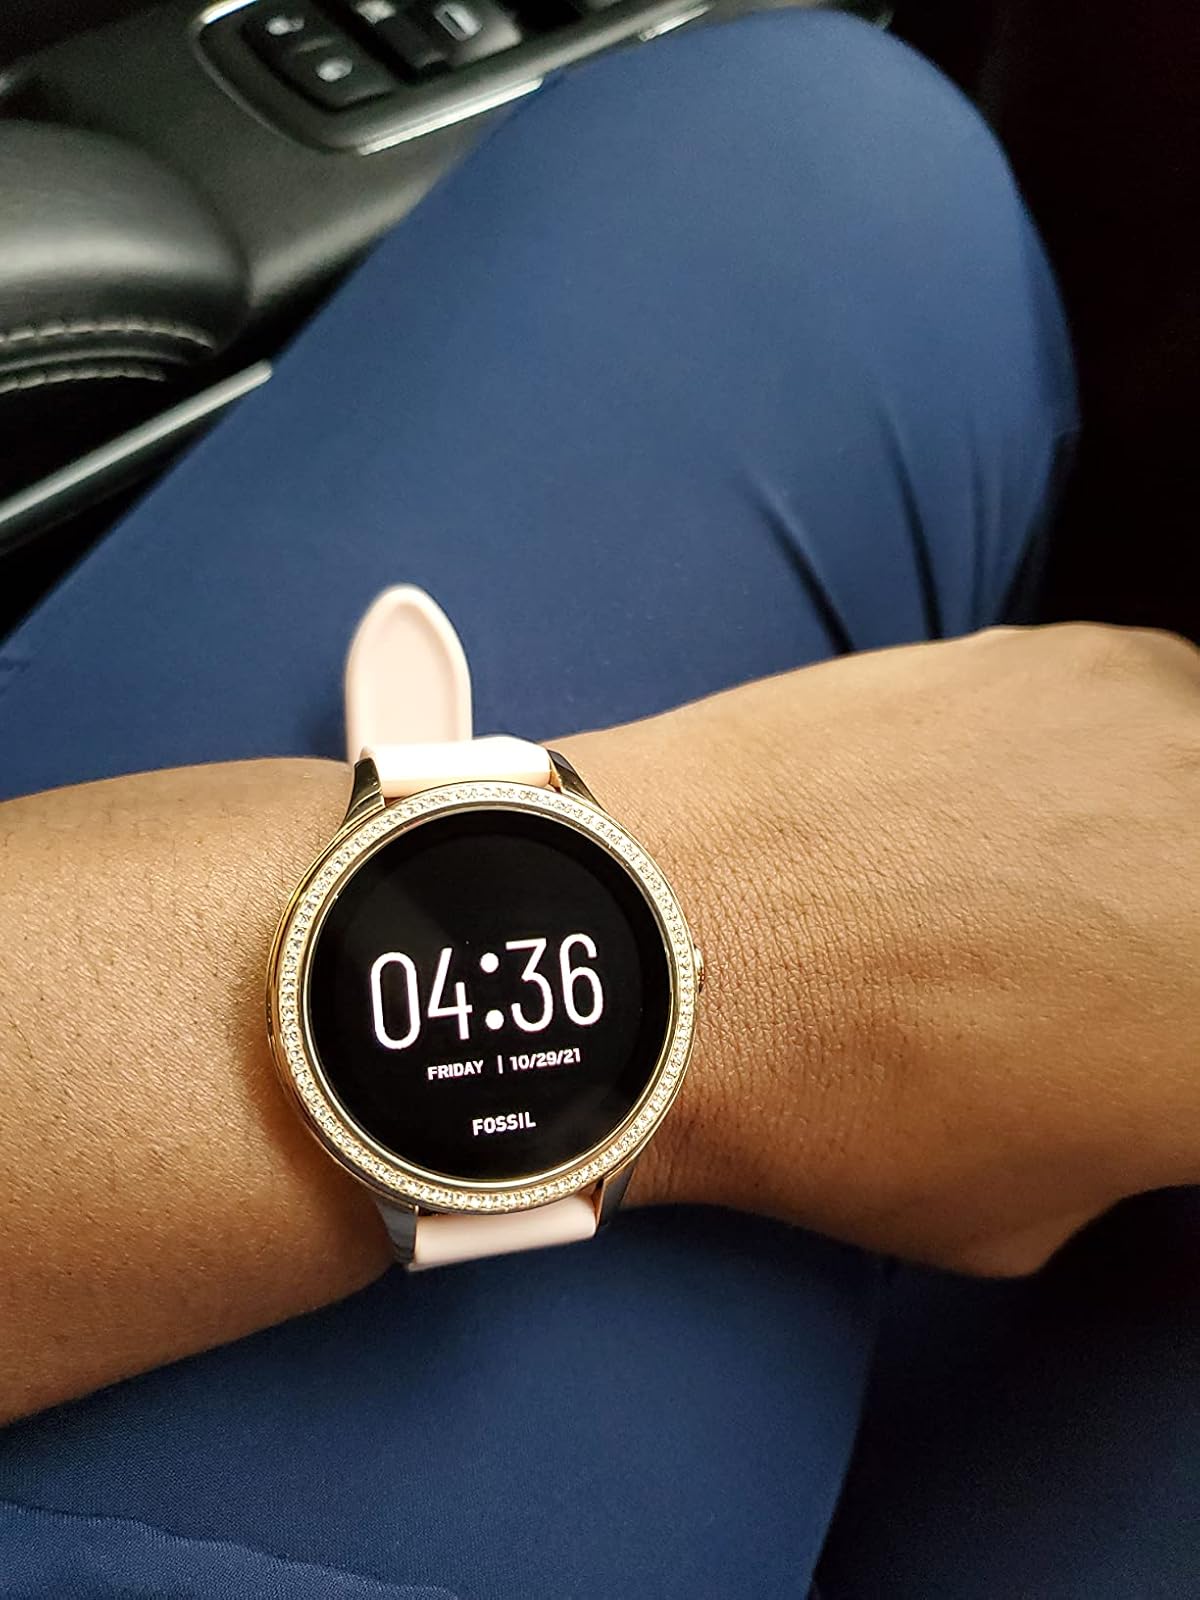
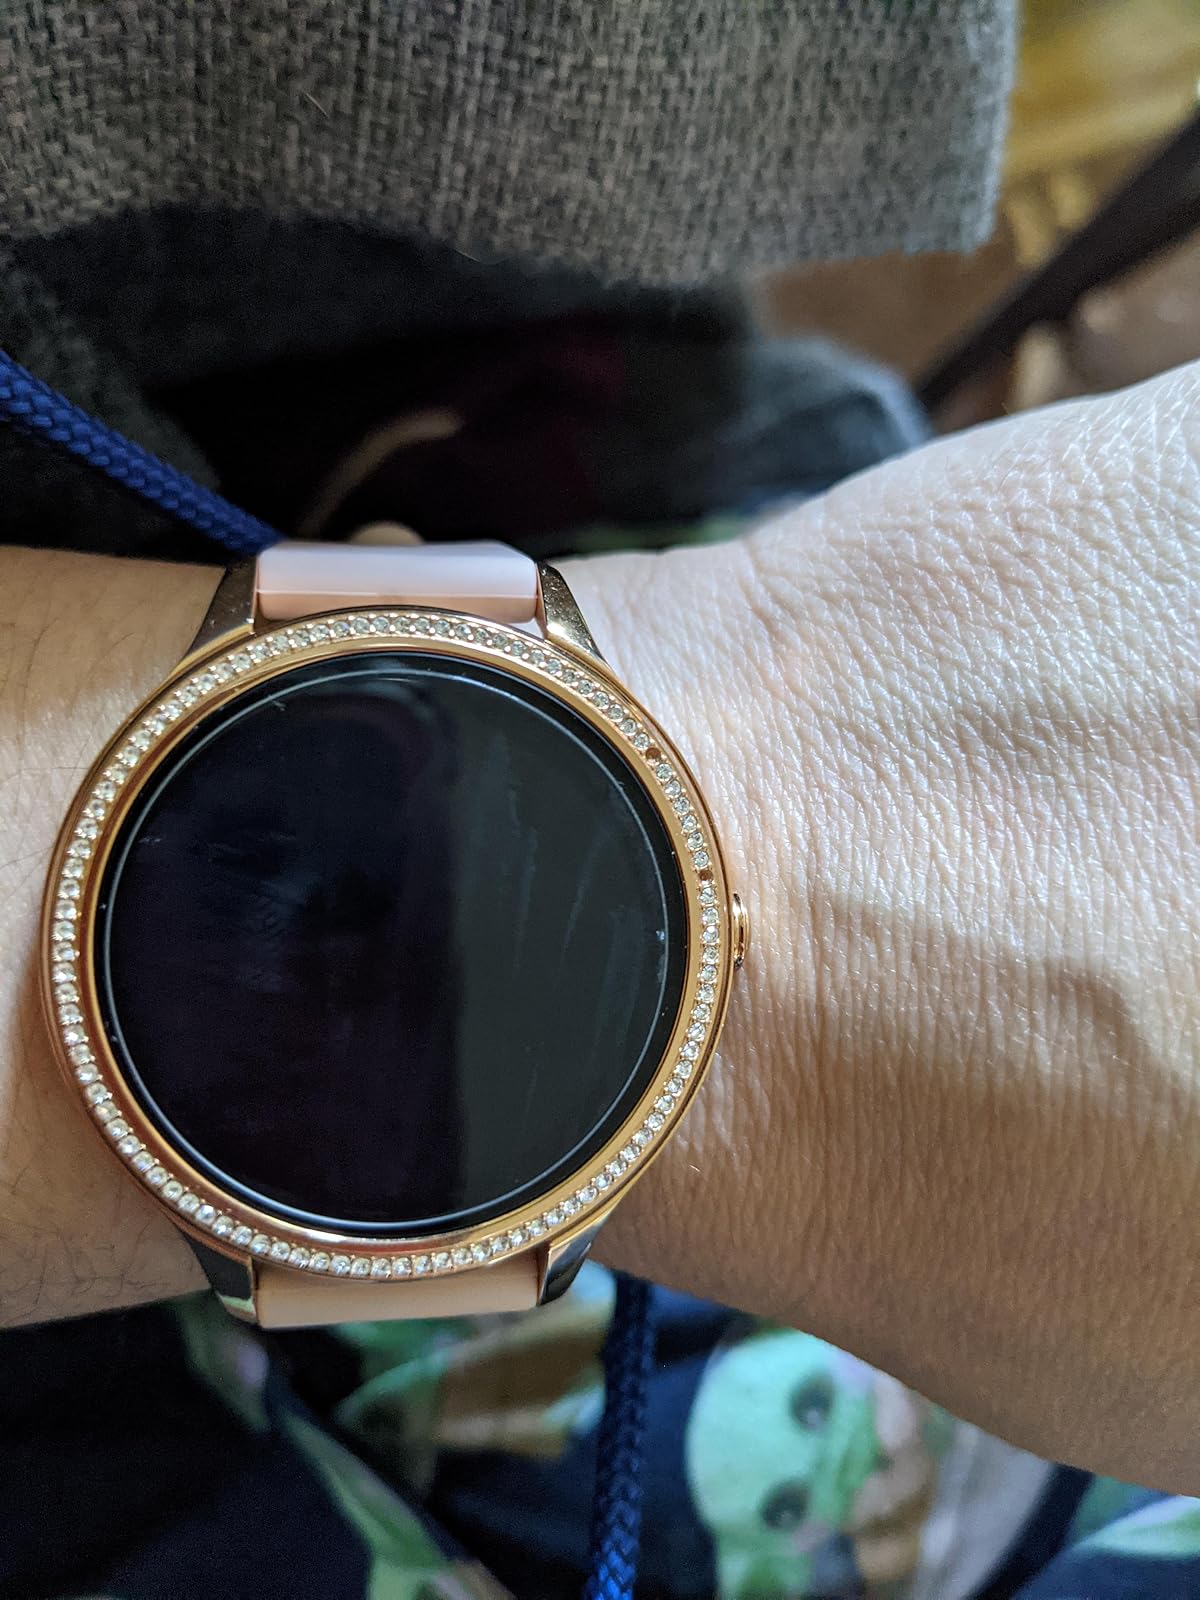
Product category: smartwatch
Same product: yes